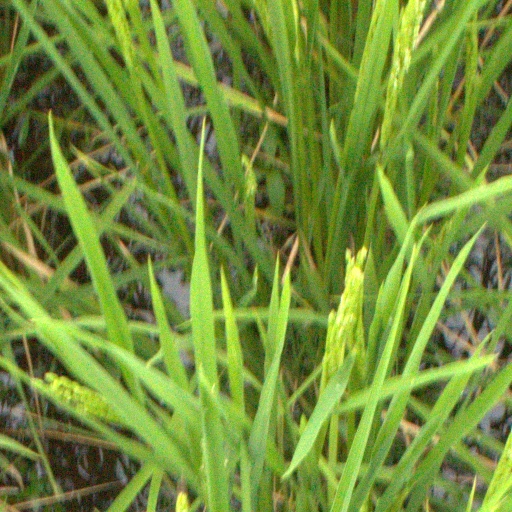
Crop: rice